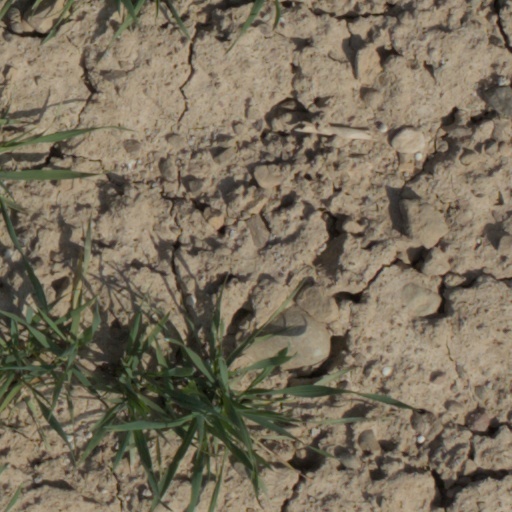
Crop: wheat